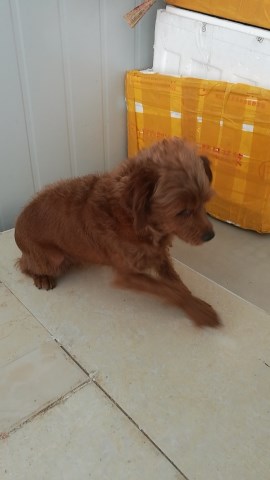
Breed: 7449-n000128-teddy